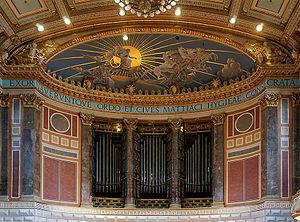
Les thermes de Wiesbaden sont l'un des établissements de cure les plus luxueux d'Allemagne. Lieu de villégiature privilégié de la station thermale qu'est Wiesbaden, elle est le cadre de nombreuses manifestations. Outre ses deux salles de spectacle, elle héberge le restaurant gastronomique Gerd Käfer und Roland Kuffler GmbH & Co. et le casino de Wiesbaden.